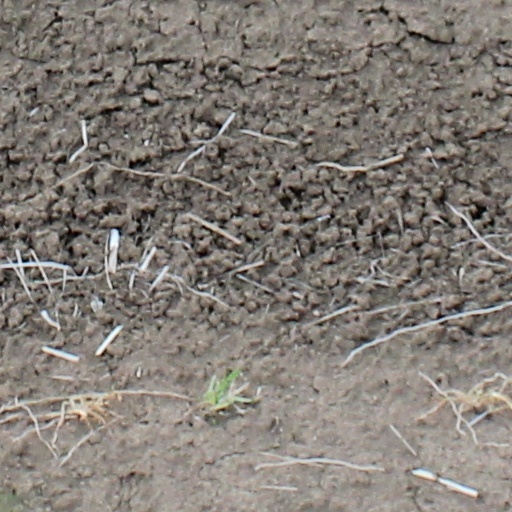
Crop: wheat